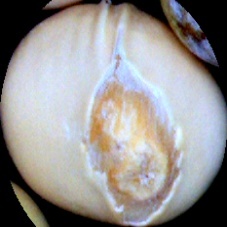
Label: Broken